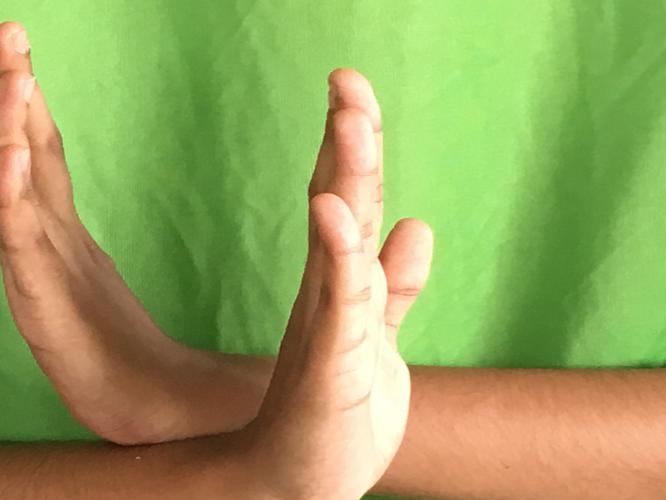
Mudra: Swastikam
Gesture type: double_hand